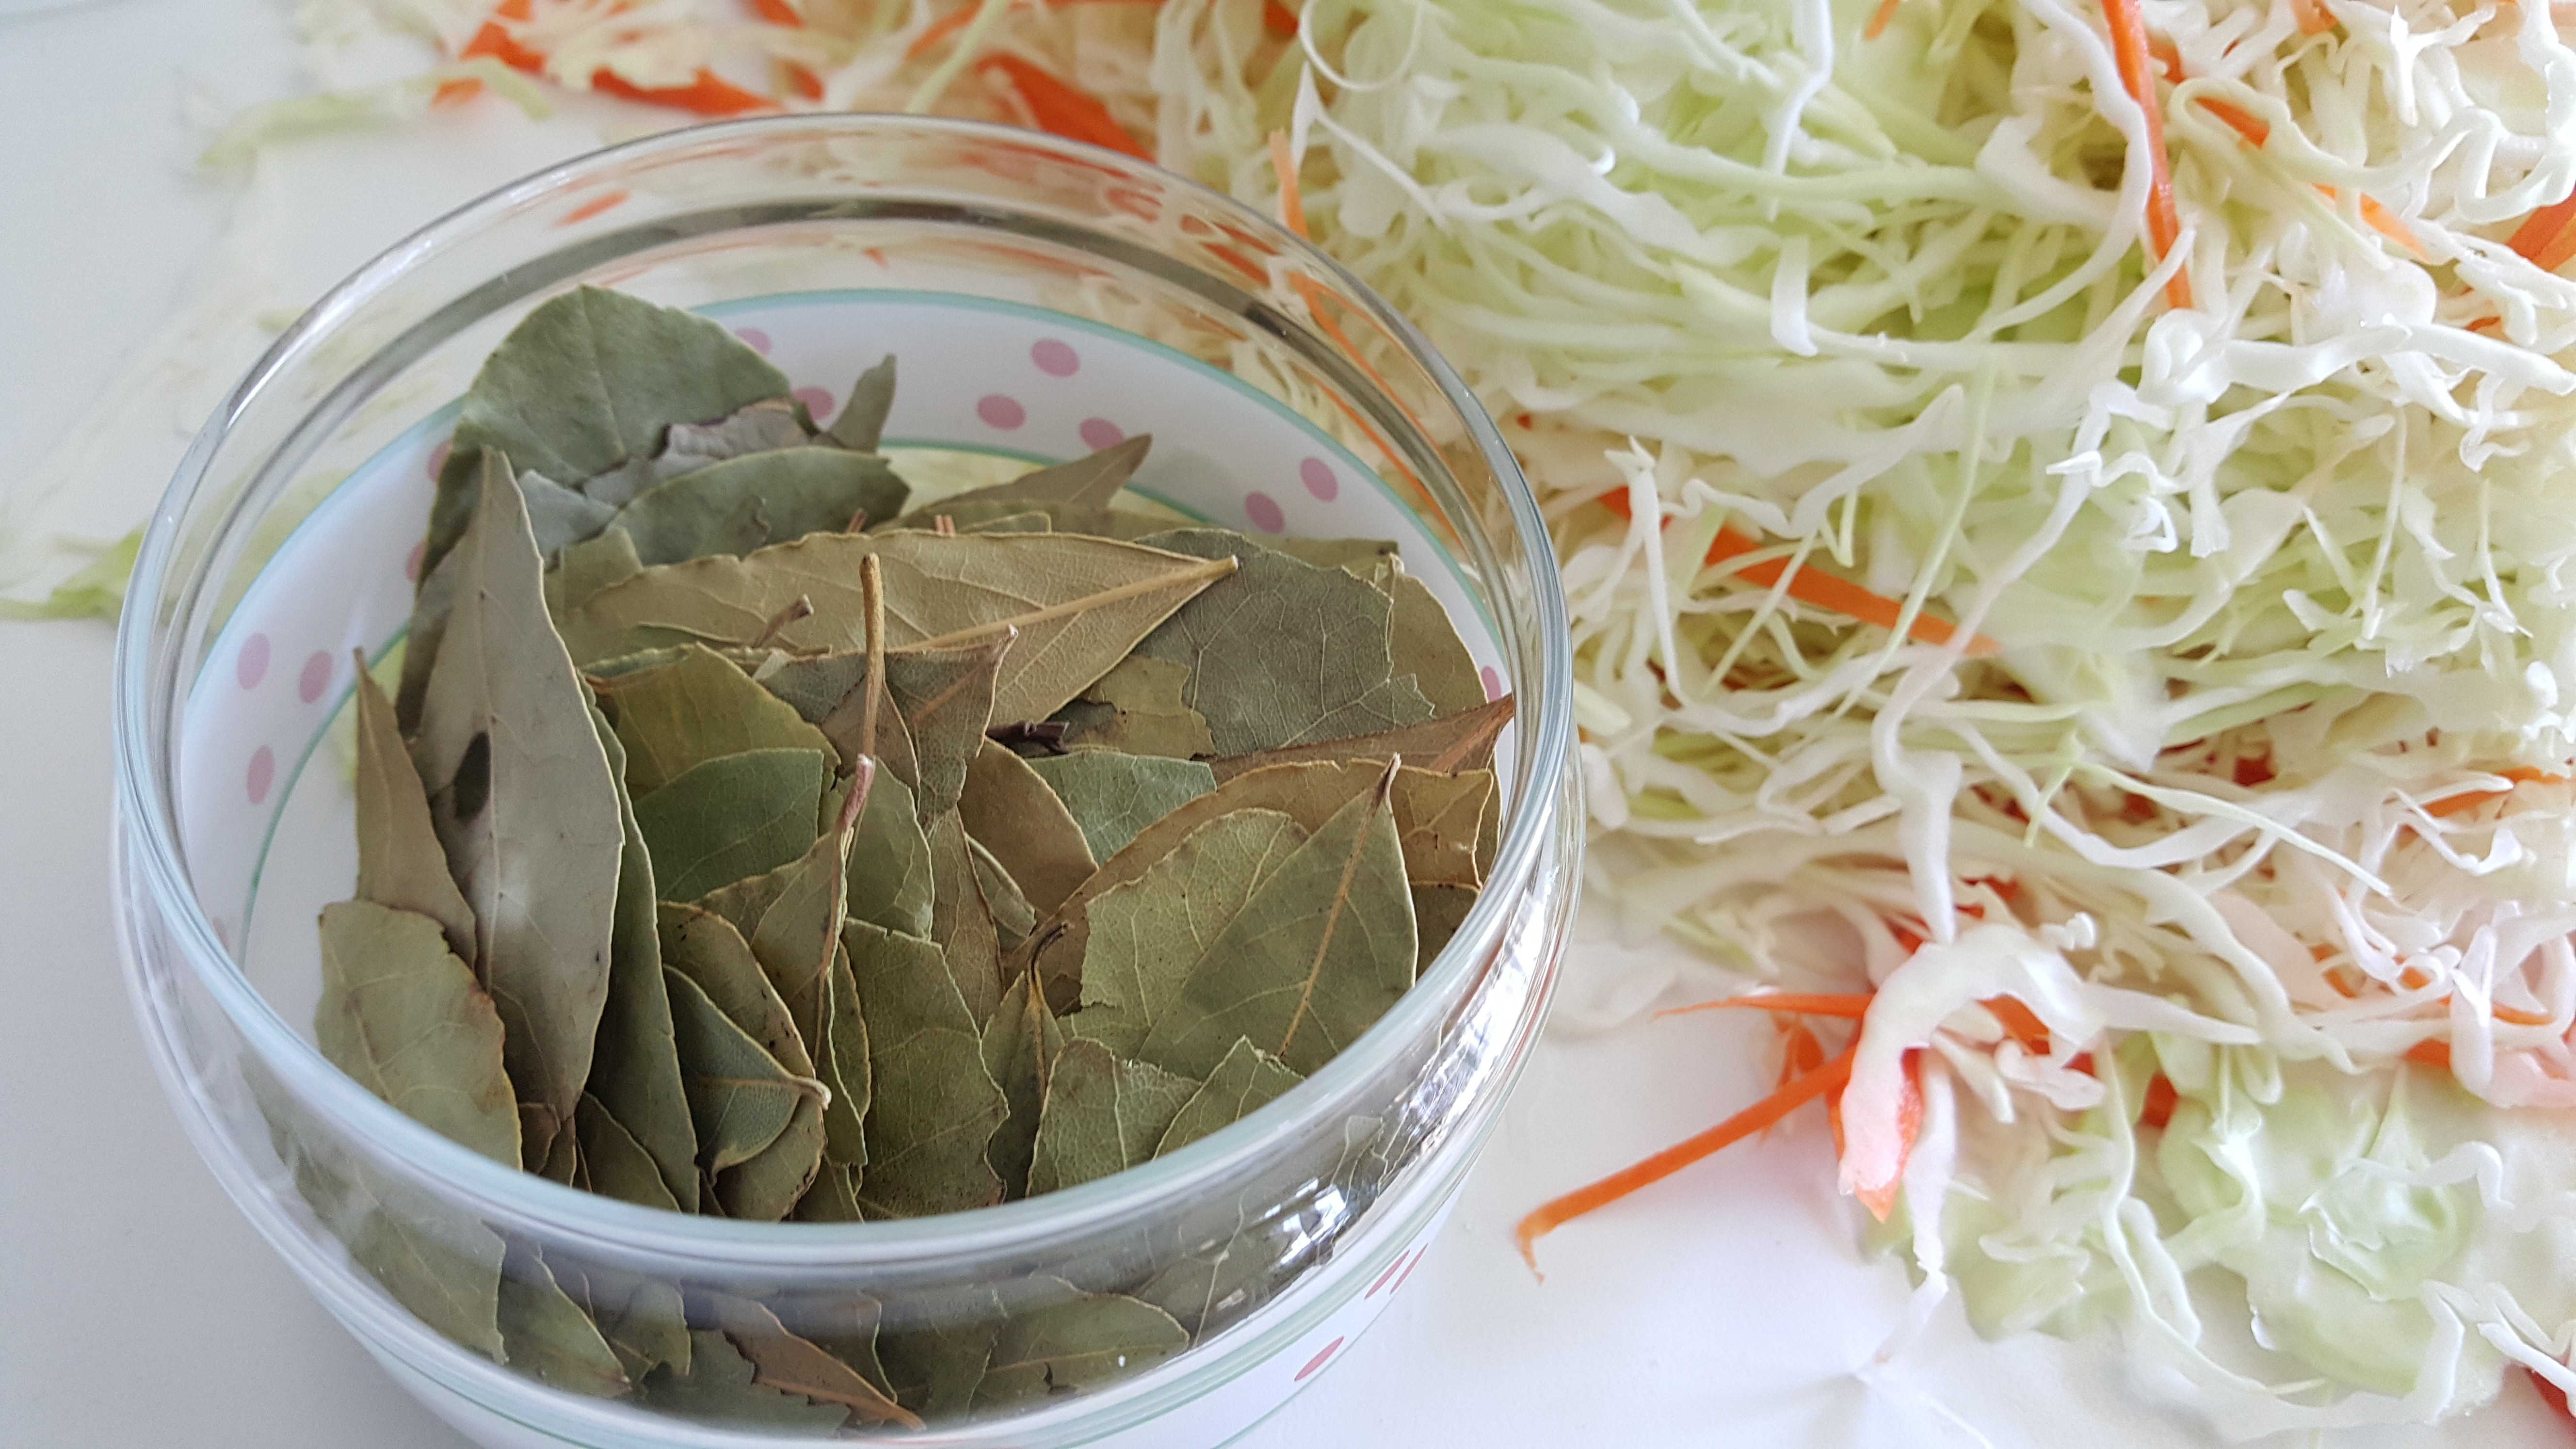
dish, food, salad, produce, vegetable, kitchen, cuisine, asian food, seasoning, laurel, cabbage, coleslaw, flowering plant